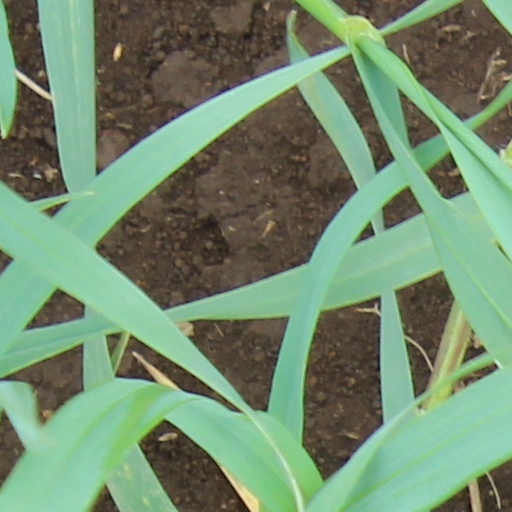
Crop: wheat